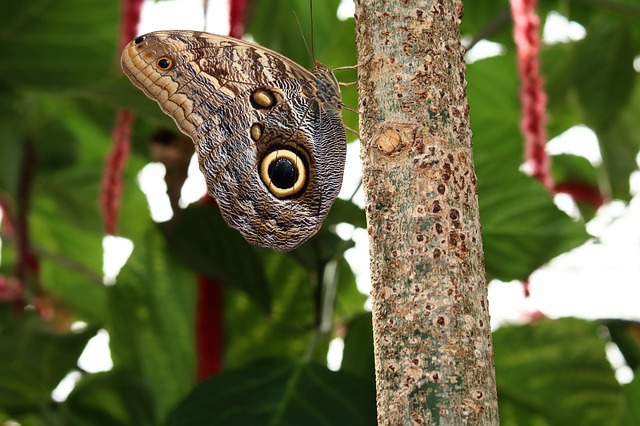
Label: butterfly